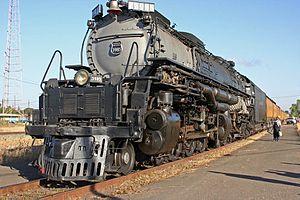
Les locomotives surnommées Big Boy sont les plus grosses locomotives à vapeur jamais construites. Classées dans la série 4000 de l'Union Pacific, elles doivent leur surnom à un graffiti « Big Boy » inscrit à la craie par un ouvrier de chez ALCO sur la porte de la boîte à fumée de la première machine avant sa mise en peinture.